OER Africa

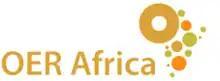

OER Africa is an initiative of Saide, established in 2008 with support from the William and Flora Hewlett Foundation, to collaborate with higher education institutions in Africa in the development and use of Open Educational Resources (OER), to enhance teaching and learning.